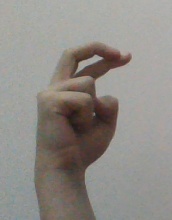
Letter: zay